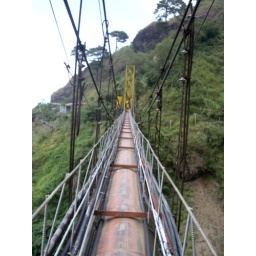
A very long tube to supply water all over the province used as a bridge from one mountain to another.